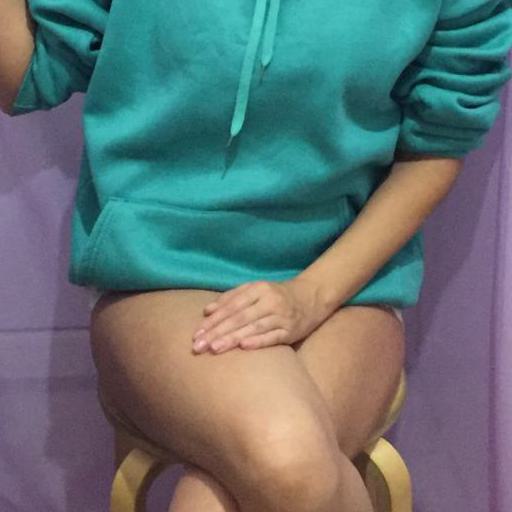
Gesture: no_gesture